Kneiphof

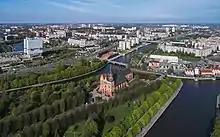
Aerial view of today's Kaliningrad downtown with Kneiphof in the foreground

Kneiphof was a quarter of central Königsberg (Kaliningrad). During the Middle Ages it was one of the three towns that composed the city of Königsberg, the others being Altstadt and Löbenicht. The town was located on a 10-hectare (25-acre) island of the same name in the Pregel River and included Königsberg Cathedral and the original campus of the University of Königsberg. Its territory is now part of the Moskovsky District of Kaliningrad, Russia.